Equal opportunity

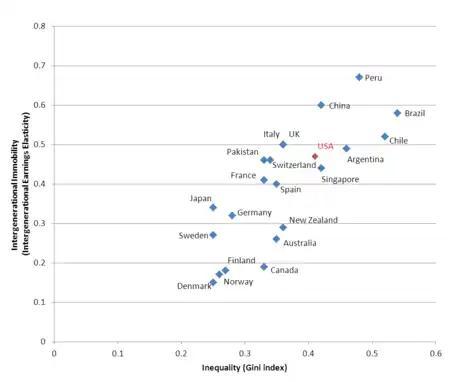
The Great Gatsby Curve shows that countries with more equality of wealth also have more social mobility, which indicates that equality of wealth and equality of opportunity go together: If higher inequality makes intergenerational mobility more difficult, it is likely because opportunities for economic advancement are more unequally distributed among children.

This sense was also expressed by economists Milton and Rose Friedman in their 1980 book "Free to Choose". The Friedmans explained that equality of opportunity was "not to be interpreted literally" since some children are born blind while others are born sighted, but that "its real meaning is ... a career open to the talents". This means that there should be "no arbitrary obstacles" blocking a person from realizing their ambitions: "Not birth, nationality, color, religion, sex, nor any other irrelevant characteristic should determine the opportunities that are open to a person – only his abilities".